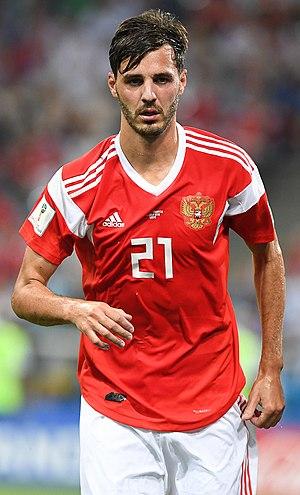
Aleksandr Iourievitch Yerokhine est un footballeur russe né le 13 octobre 1989 à Barnaoul. Il évolue actuellement au Zénith Saint-Pétersbourg au poste de milieu de terrain. A noter que le 1ᵉʳ juillet 2018 lors du 8ème de finale de la coupe du monde opposant la Russie à l’Espagne il devient le premier joueur de l’histoire de la coupe du monde à bénéficier de la nouvelle règle de la FIFA autorisant un quatrième changement lors des prolongations d’un match.